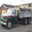
Label: truck